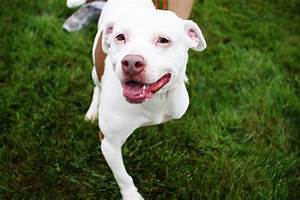
Label: dog